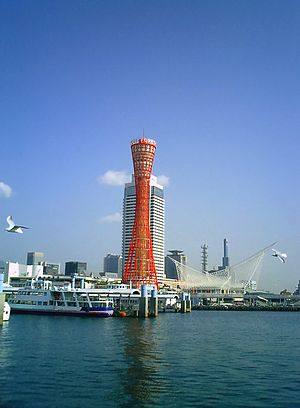
Kobe / Galleri
Kobe er en japansk by med ca. 1,5 millioner indbyggere. Byen ligger på øen Honshu og er en af japans vigtigste havnebyer. Kobe blev i 1995 ramt af et jordskælv der målte 7,2 på richterskalaen.